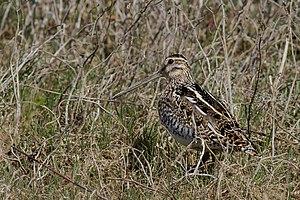
La Bécassine des marais est une espèce d'oiseaux de la famille des Scolopacidae. Il s'agit de l'une des trois espèces de bécassines vivant en France.